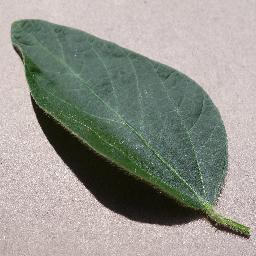
Label: Soybean___healthy